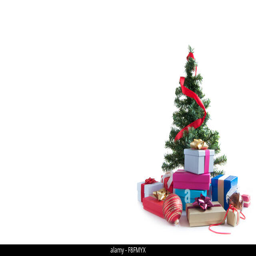
many wrapped gift boxes around a christmas tree over a white background